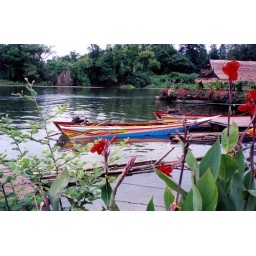
race boats at the replica of the bridge over the river kwai